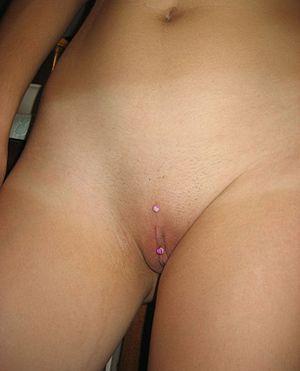
Un piercing génital féminin est un bijou, généralement métallique, perçant la chair du sexe féminin. Le piercing génital, et plus généralement sexuel est plus fréquent chez la femme que chez l’homme, les femmes accordant au piercing comme au tatouage une valeur érotique plus marquée.